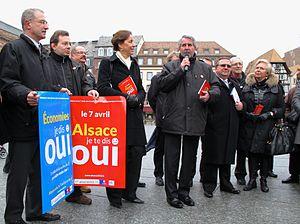
Fabienne Keller, Philippe Richert et André Schneider en campagne pour le oui au Conseil unique d'Alsace sur la place Kléber à Strasbourg.
La collectivité européenne d'Alsace est une collectivité territoriale française qui verra le jour le 1ᵉʳ janvier 2021. Elle résultera de la fusion des départements du Bas-Rhin et du Haut-Rhin qui continueront à exister en tant que circonscriptions administratives de l’État. Cette nouvelle collectivité dispose des compétences des départements mais aussi de compétences particulières, notamment en matière de coopération transfrontalière, de bilinguisme, de transports et d'organismes professionnels. Elle continuera à faire partie de la région Grand Est.